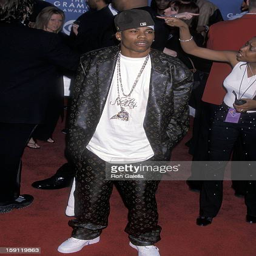
hip hop artist attends awards